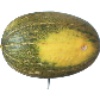
Label: Melon Piel de Sapo 1